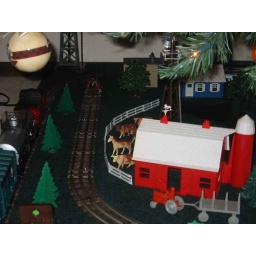
The cows and horses peer over the fence at the passing freight train on the back side the layout.